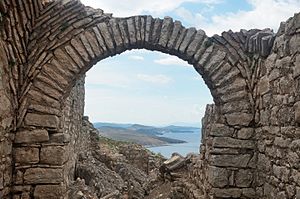
Sarandë / Galleri
Sarandë er en by og kommune i det sydlige Albanien, med et indbyggertal pr. 2011 på ca. 20.000. Byen er en del af distriktet Qark Vlora. Sarandë ligger ved bredden af det Ioniske Hav, overfor den græske ø Korfu.